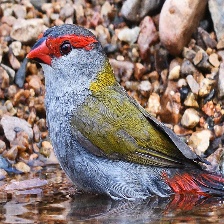
Species: RED BROWED FINCH
Scientific name: NEOCHMIA TEMPORALIS
ImageNet parent category: house_finch